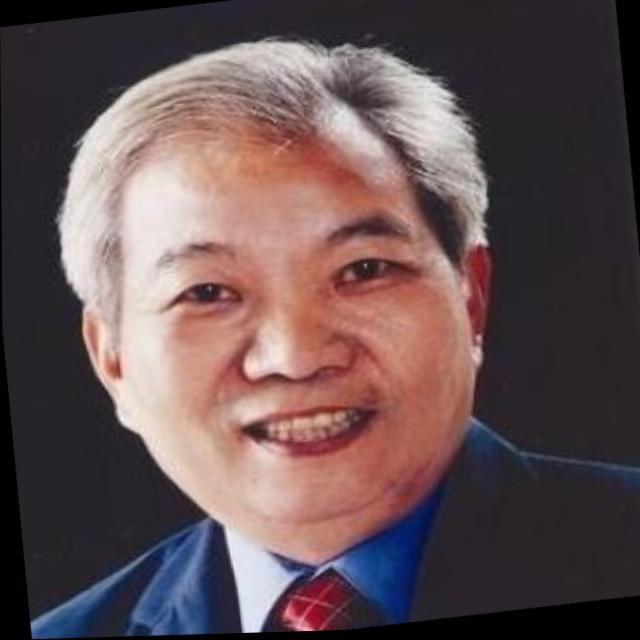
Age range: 65+